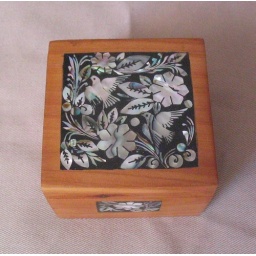
a small wooden box inlaid with abalone birds and flowers by the craftsmen of El Nith, Hidalgo Mexico